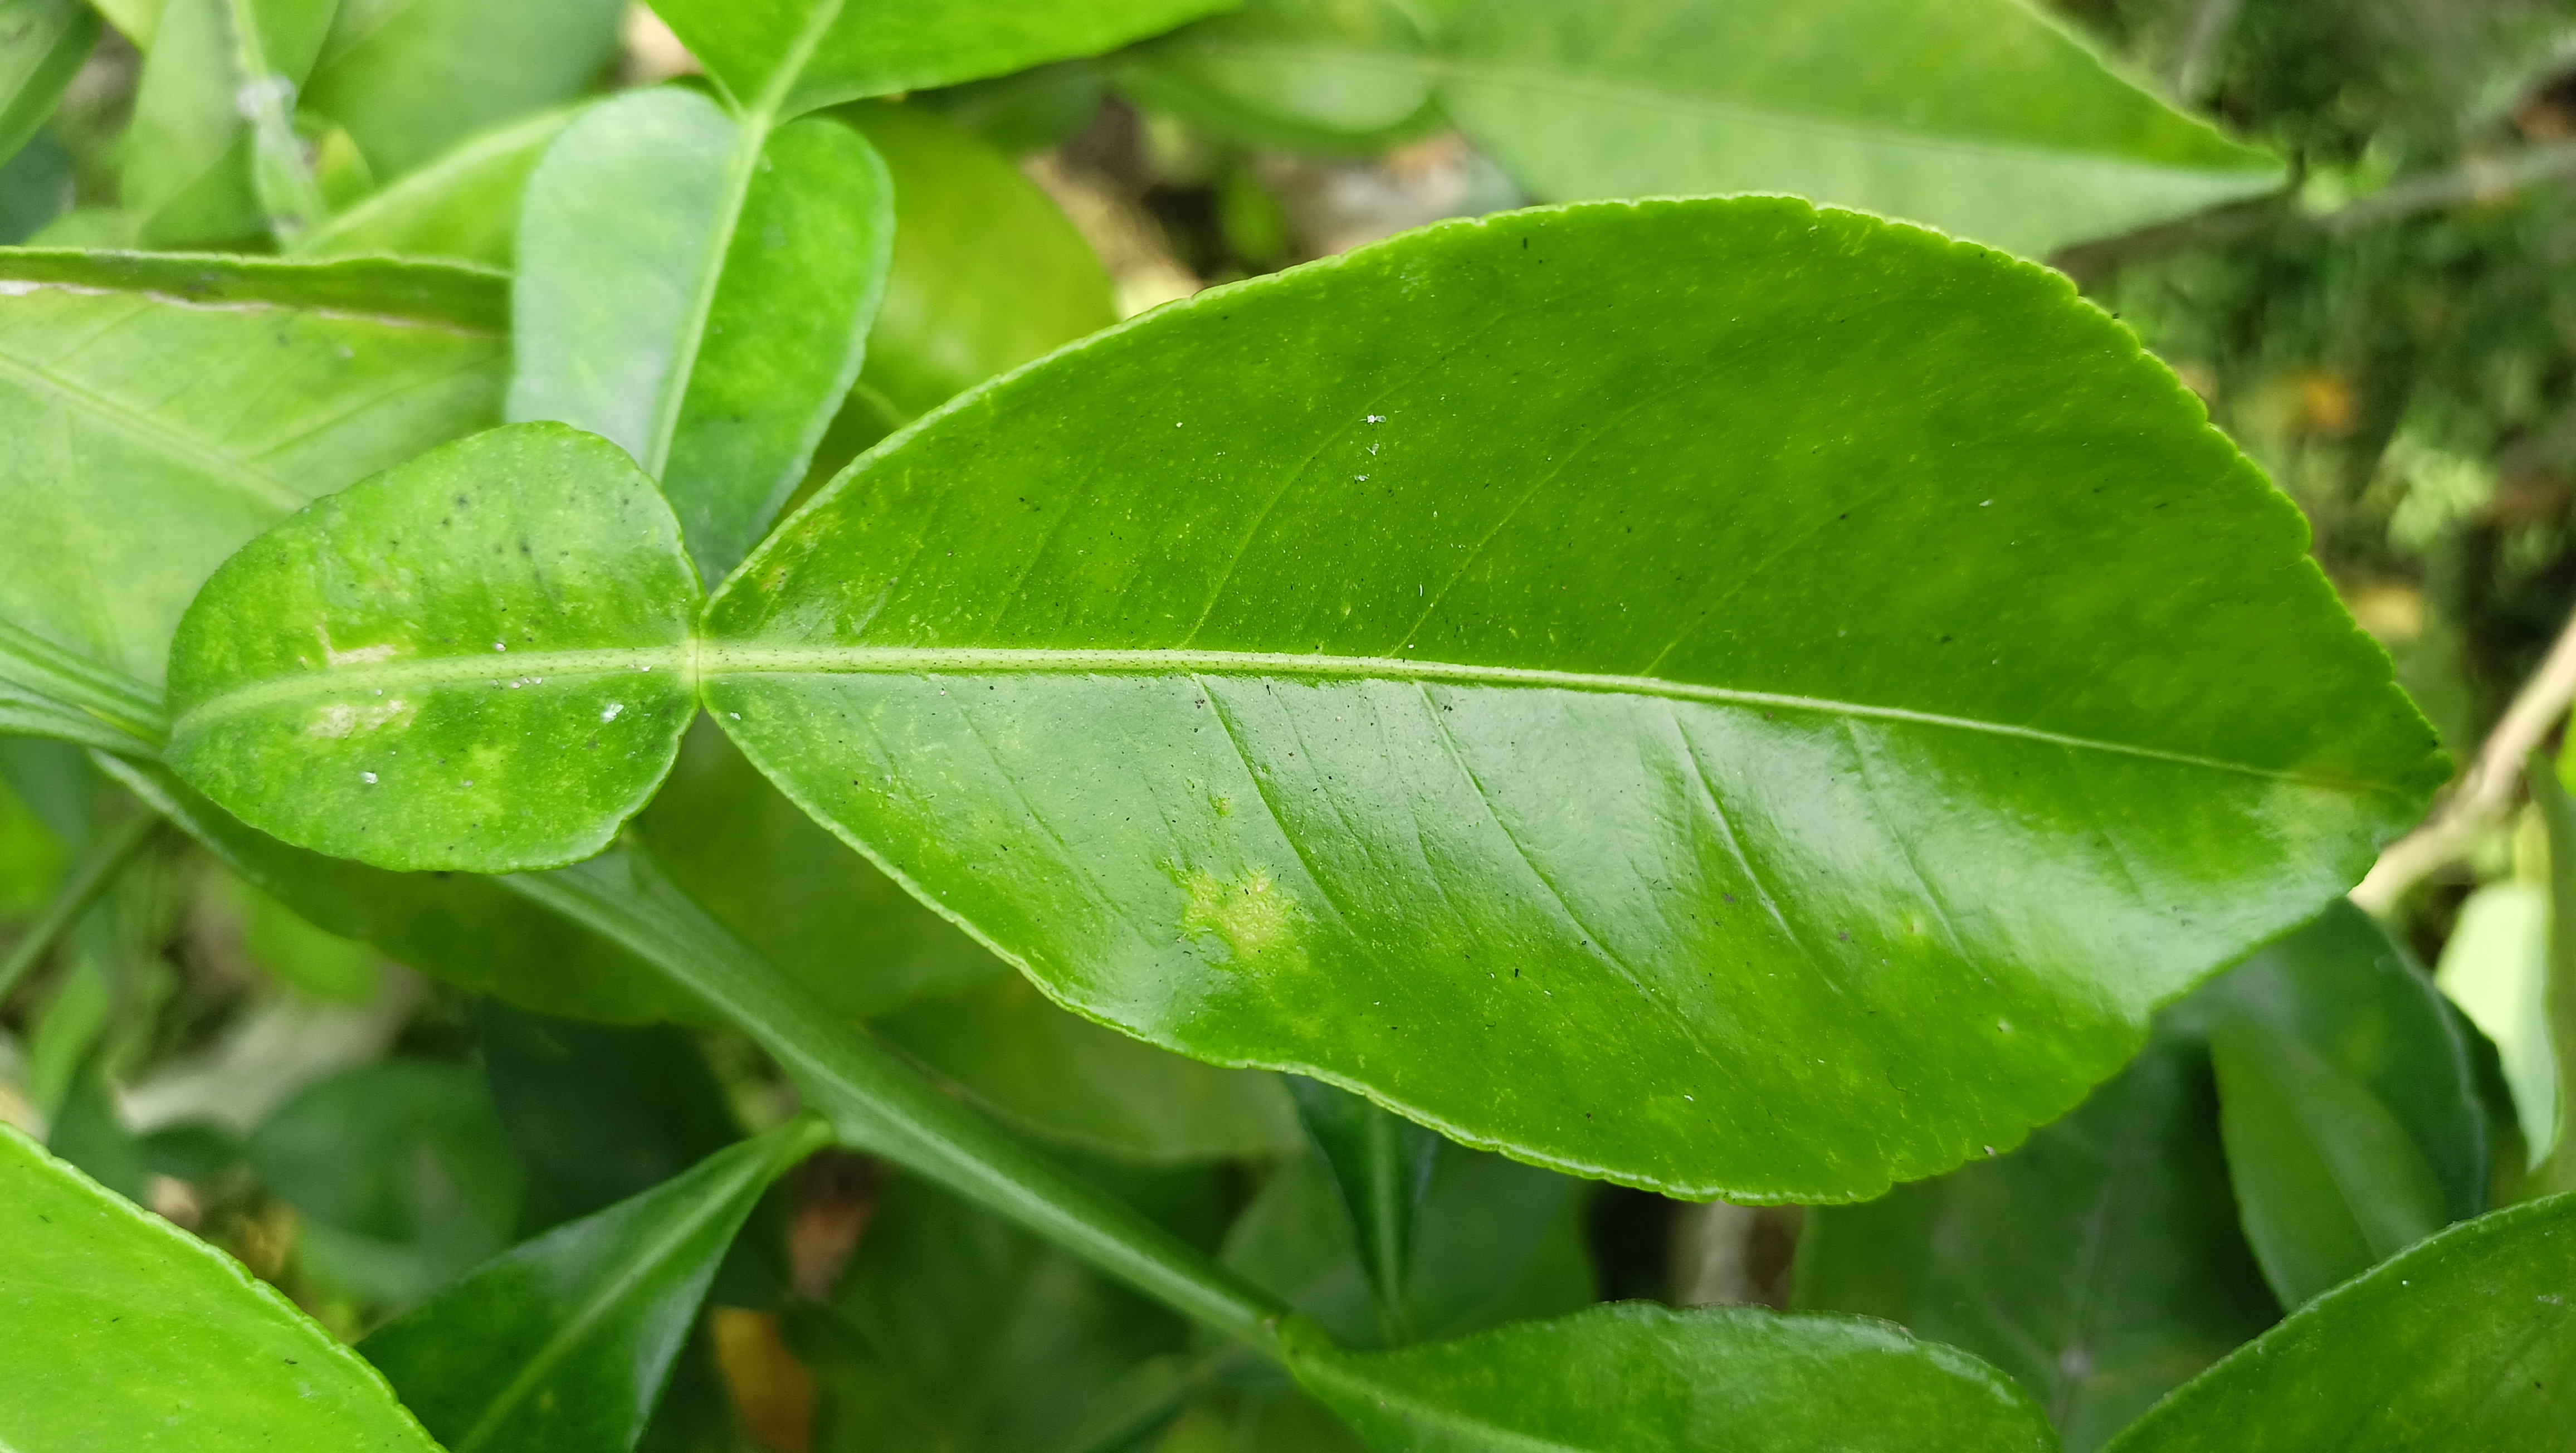
Mandarin leaf variety: Nagpuri